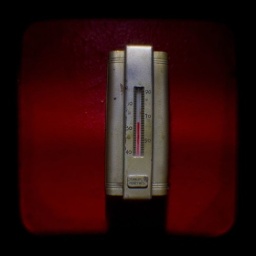
non-functioning thermostat for unused floor furnaces in my home